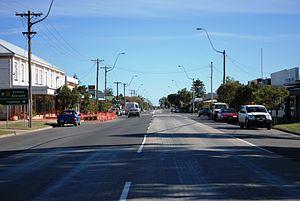
Balranald est une ville de 1 216 habitants se situant dans la zone d'administration locale du Comté de Balranald, dans la région de la Riverina en Nouvelle-Galles du Sud, à 854 km de Sydney sur la Sturt Highway.